Jigdal Dagchen Sakya

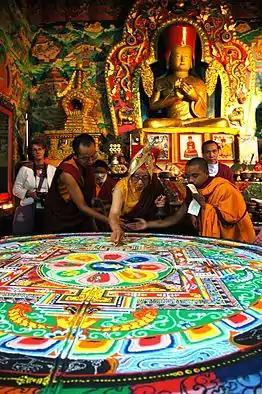
Dagchen Rinpoche closes the Hevajra Mandala of colored sand using a gold dorje below a statue of Sakya Pandita

In East Tibet, Dagchen Rinpoche received teachings from fourteen lamas. Among them were his root lamas, Jamyang Chökyi Lodrö and Dilgo Khyentse Rinpoche. They were renowned non-sectarian lamas, of the Sakya and Nyingma traditions, respectively. From Jamyang Chökyi Lodrö Rinpoche, Dagchen Rinpoche received initiations and teachings of the Sakya School's most valued teaching, the seven-volume Lamdré Lopshey (The Path and Its Fruit in its more esoteric form) and the fourteen-volume Druptap Kundu (Collection of Methods of Realization). From Dilgo Khyentse Rinpoche, Dagchen Rinpoche received teachings on the thirteen-volume Damngak Dzö (Treasury of Esoteric Instructions), a non-sectarian compilation by Jamgön Kongtrul, a great non-sectarian master of Tibetan Buddhism from the Kagyu School. Additionally, twelve other Sakya lamas gave him the teachings from the thirty-one volume Gyude Kundu.